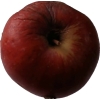
Label: Apple 17